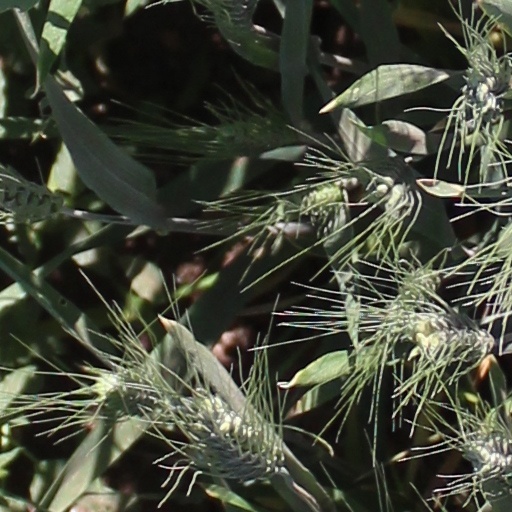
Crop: wheat